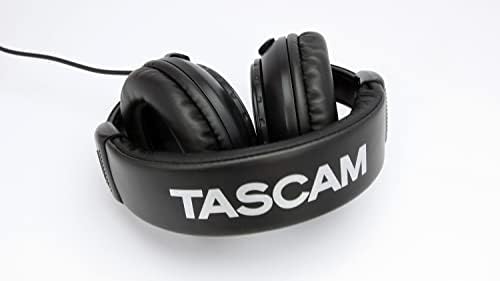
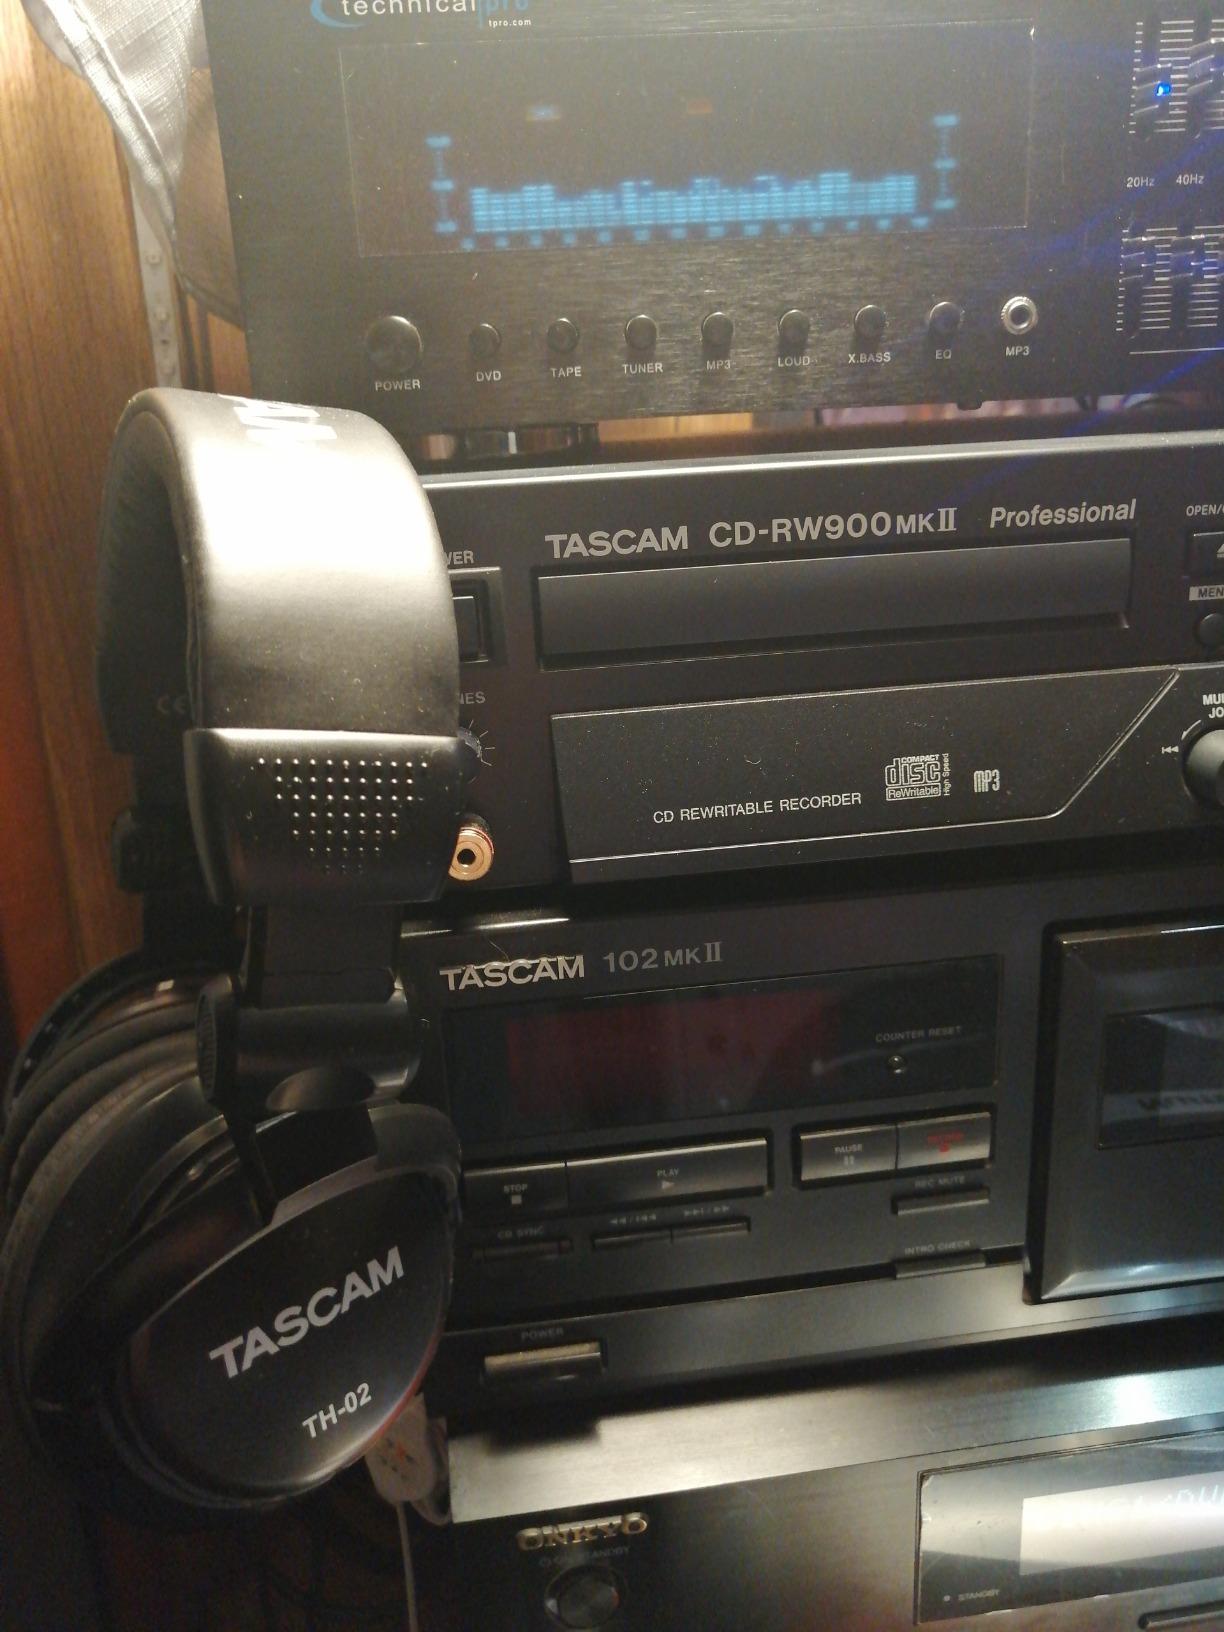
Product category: headphones
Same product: yes